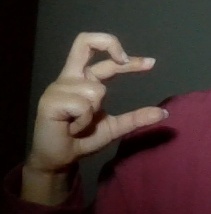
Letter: thal